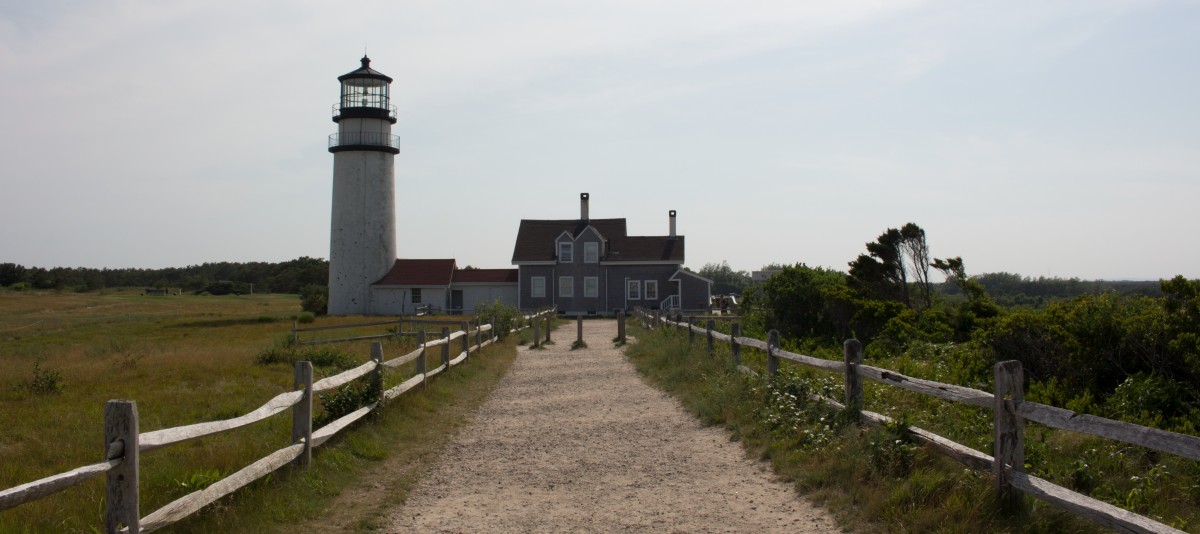
Tags: lighthouse, tower, landmark